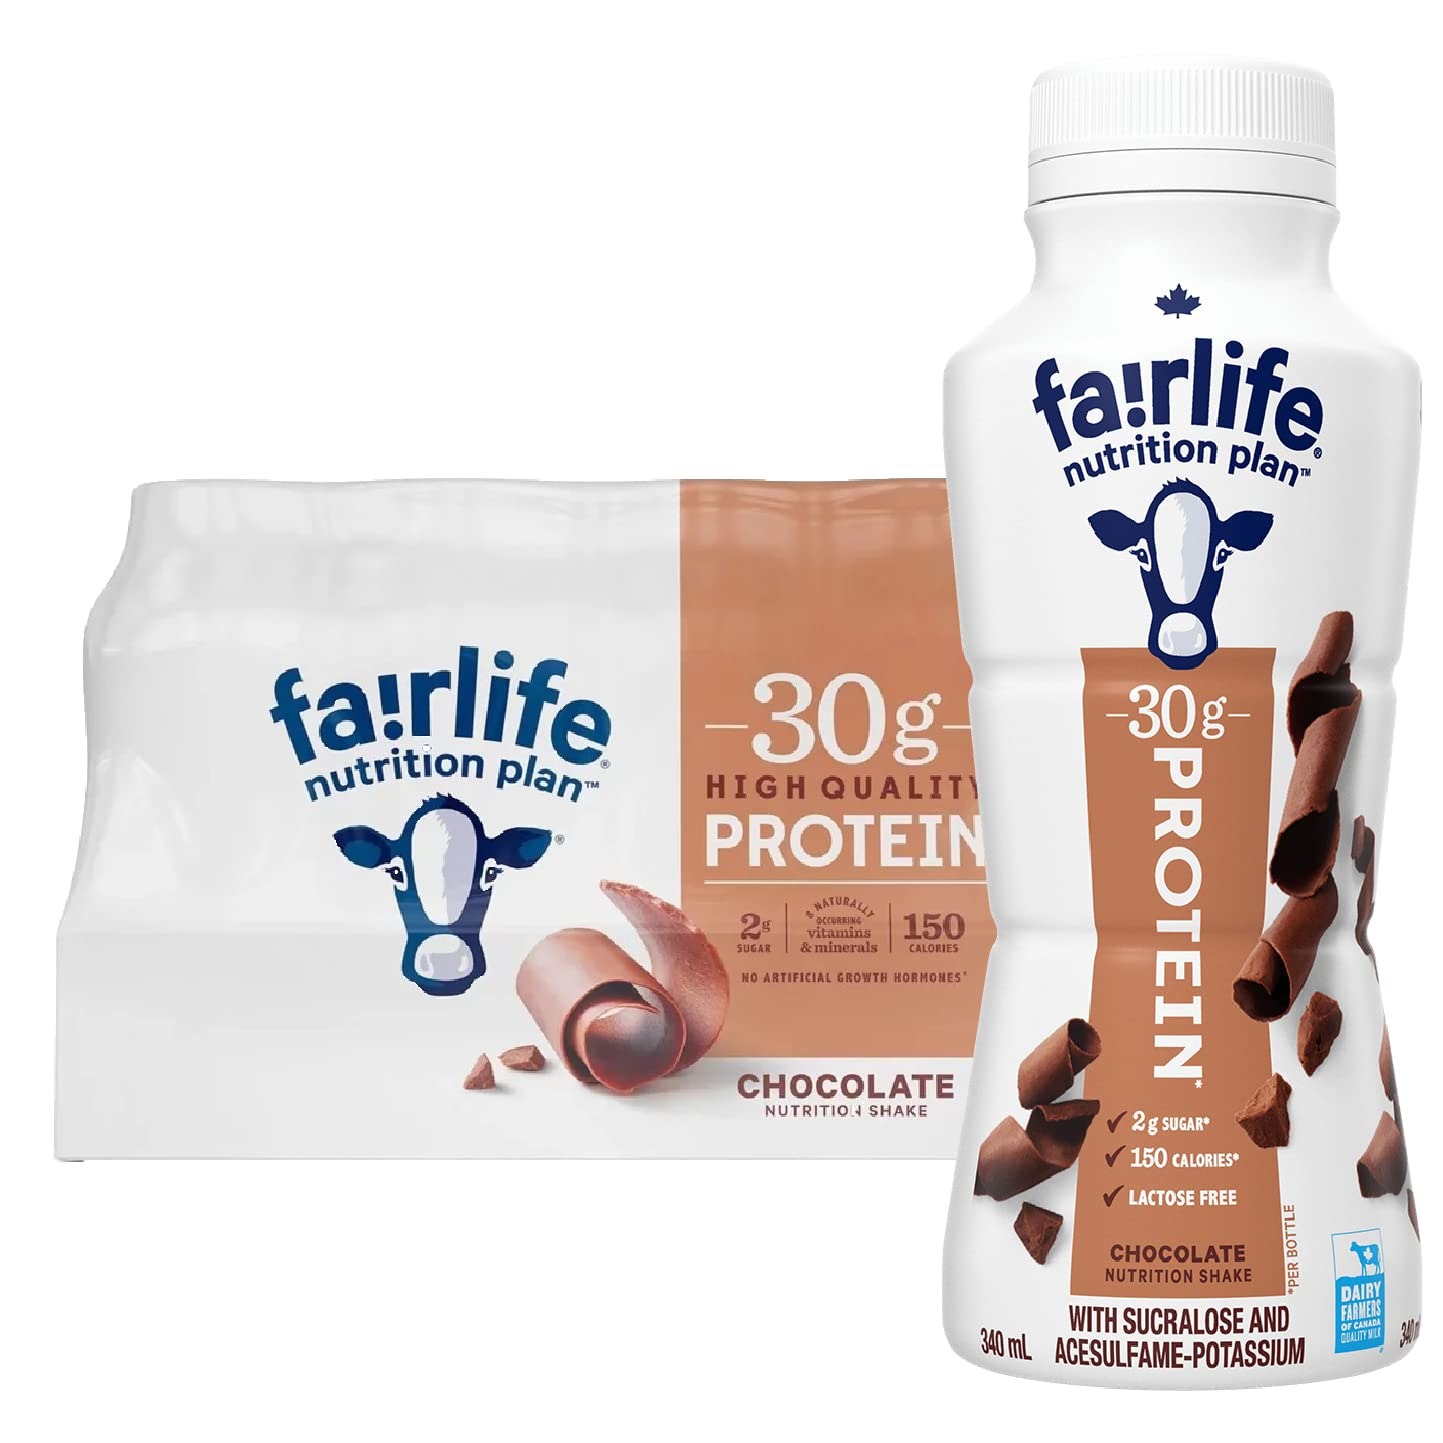
Item Name: Fairlife Nutrition Plan Chocolate 30g Protein Shake 11.5fl.oz, (18 Pack) 6.12 l
Bullet Point 1: Protein Shake
Bullet Point 2: Protein milk
Bullet Point 3: Nutritious shake
Product Description: Great way to start your day without eating a heavy meal. Fantastic before or after workout sessions. Muscle Gain and weight management. Produced with Canadian milk Fairlife Nutrition Plan Protein Shake is a high protein and low sugar nutrition shake. 30 g of high-quality protein, 150 calories and 2 grams of sugar per serving, it is a satisfying way to get the nutrition you need. Rich, creamy nutrition shake Made from Fairlife ultra-filtered 2 g sugar per serving Contains 8 naturally occurring vitamins and minerals 11.5 oz. each 18 pack
Value: 207.0
Unit: Fl Oz

Price: 30.625